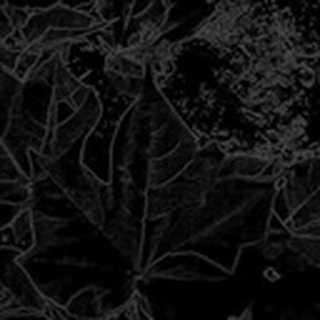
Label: healthy_cotton